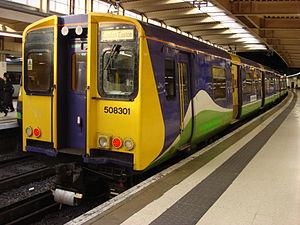
London Overground est un réseau de transport ferroviaire, principalement en surface, qui dessert l'agglomération de Londres. London Overground couvre le Grand Londres et le comté d'Hertfordshire, il s'agit d'un réseau ferroviaire de banlieue, bien que les fréquences de passage tendent à se rapprocher de celles des fréquences du Tube.